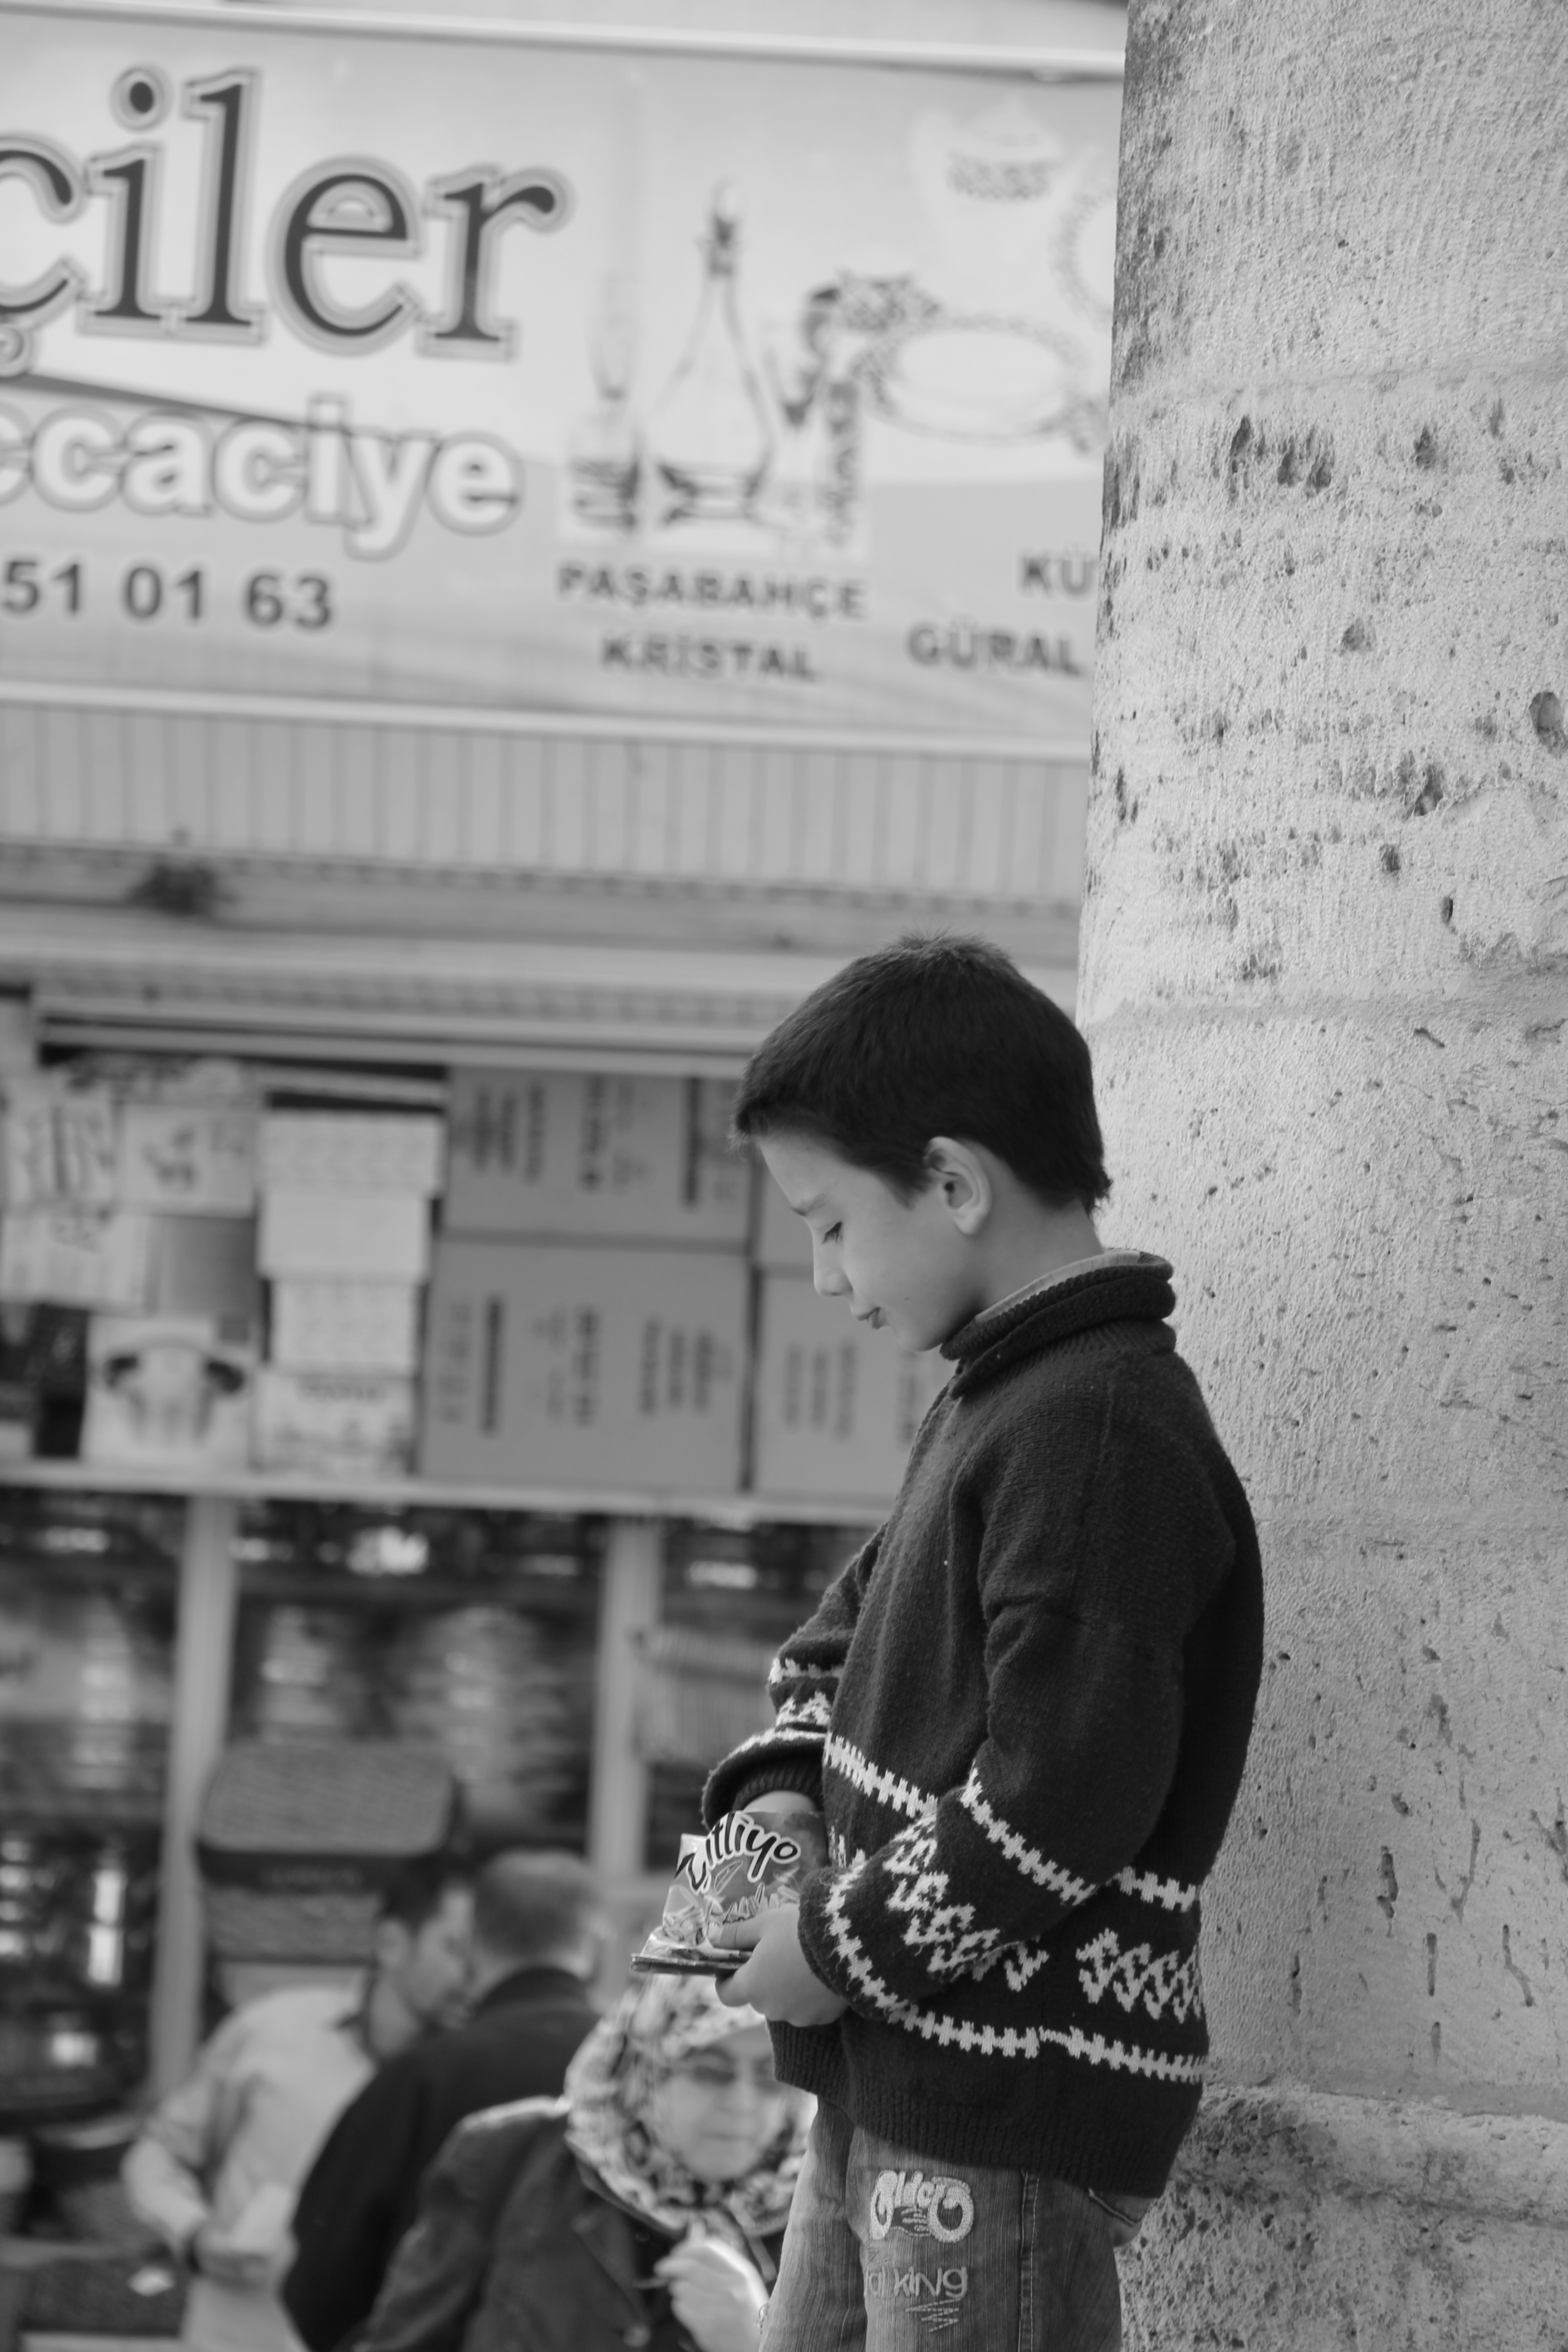
black and white, road, white, street, black, monochrome, infrastructure, photograph, snapshot, monochrome photography